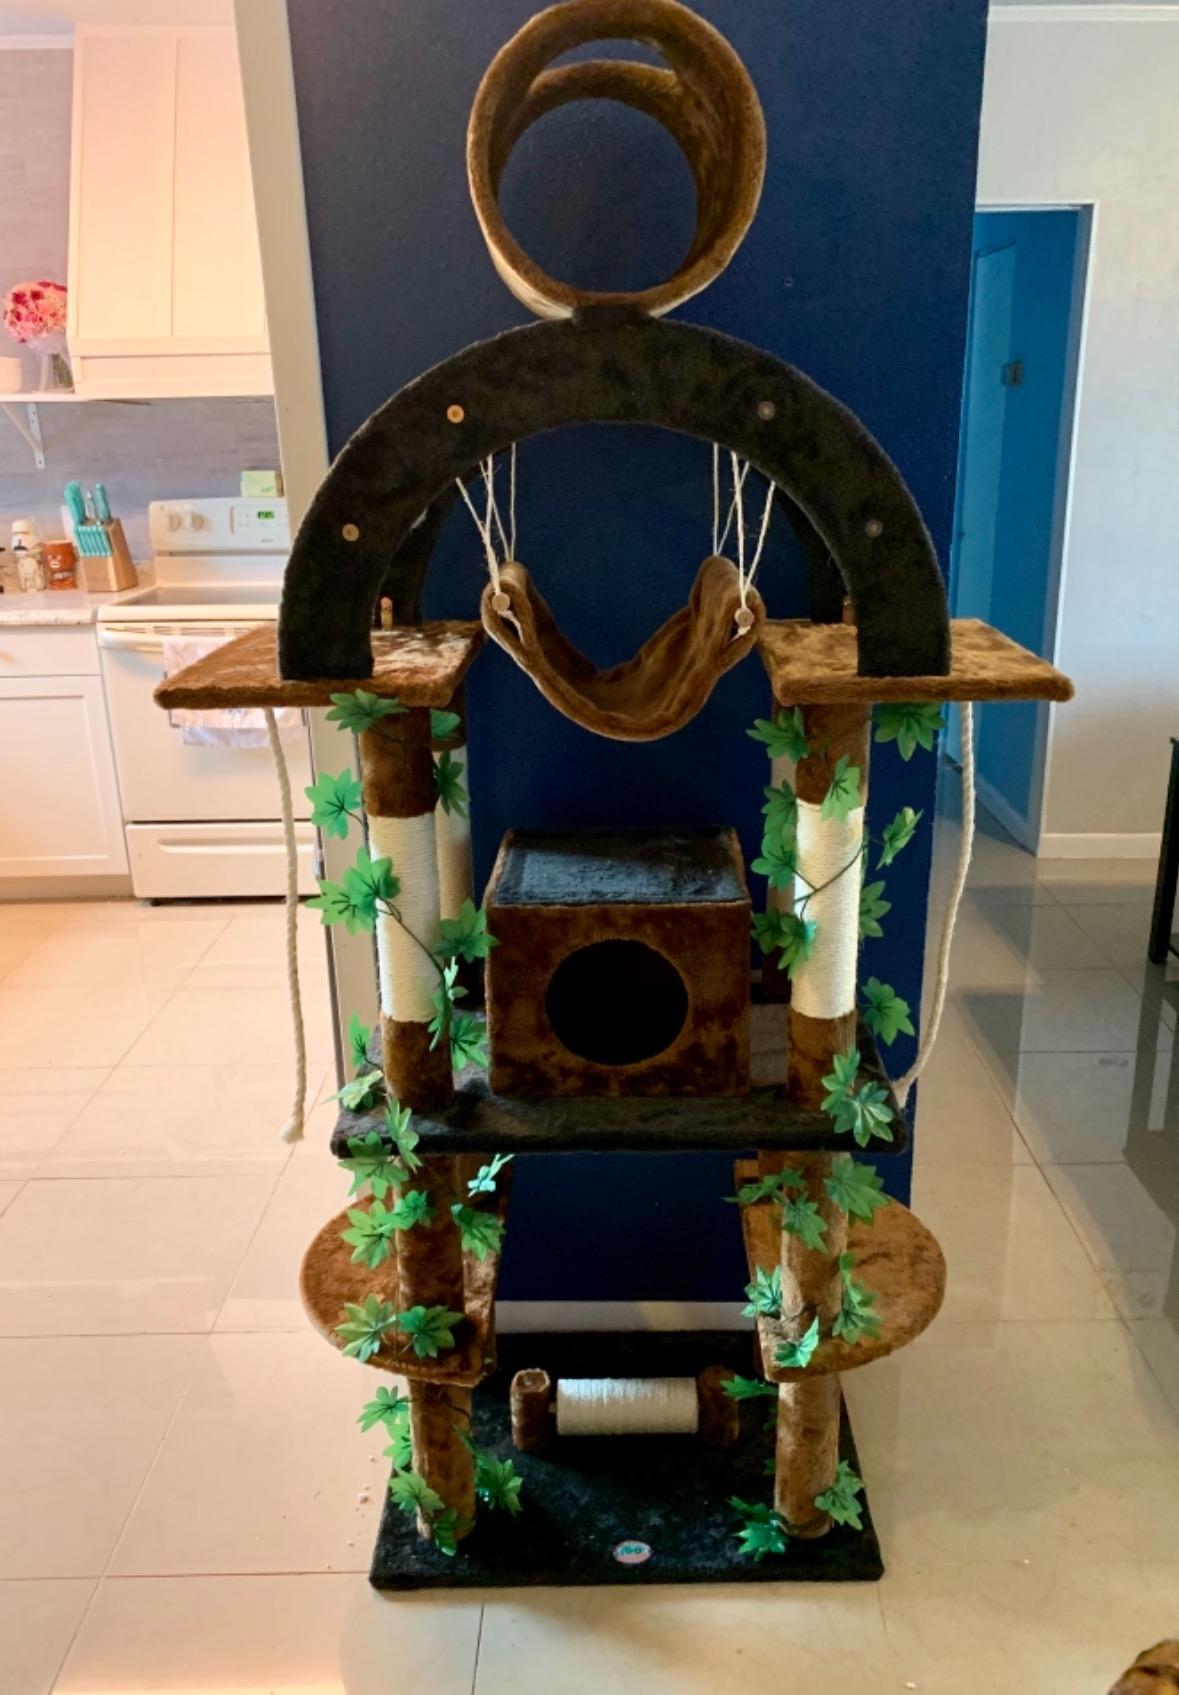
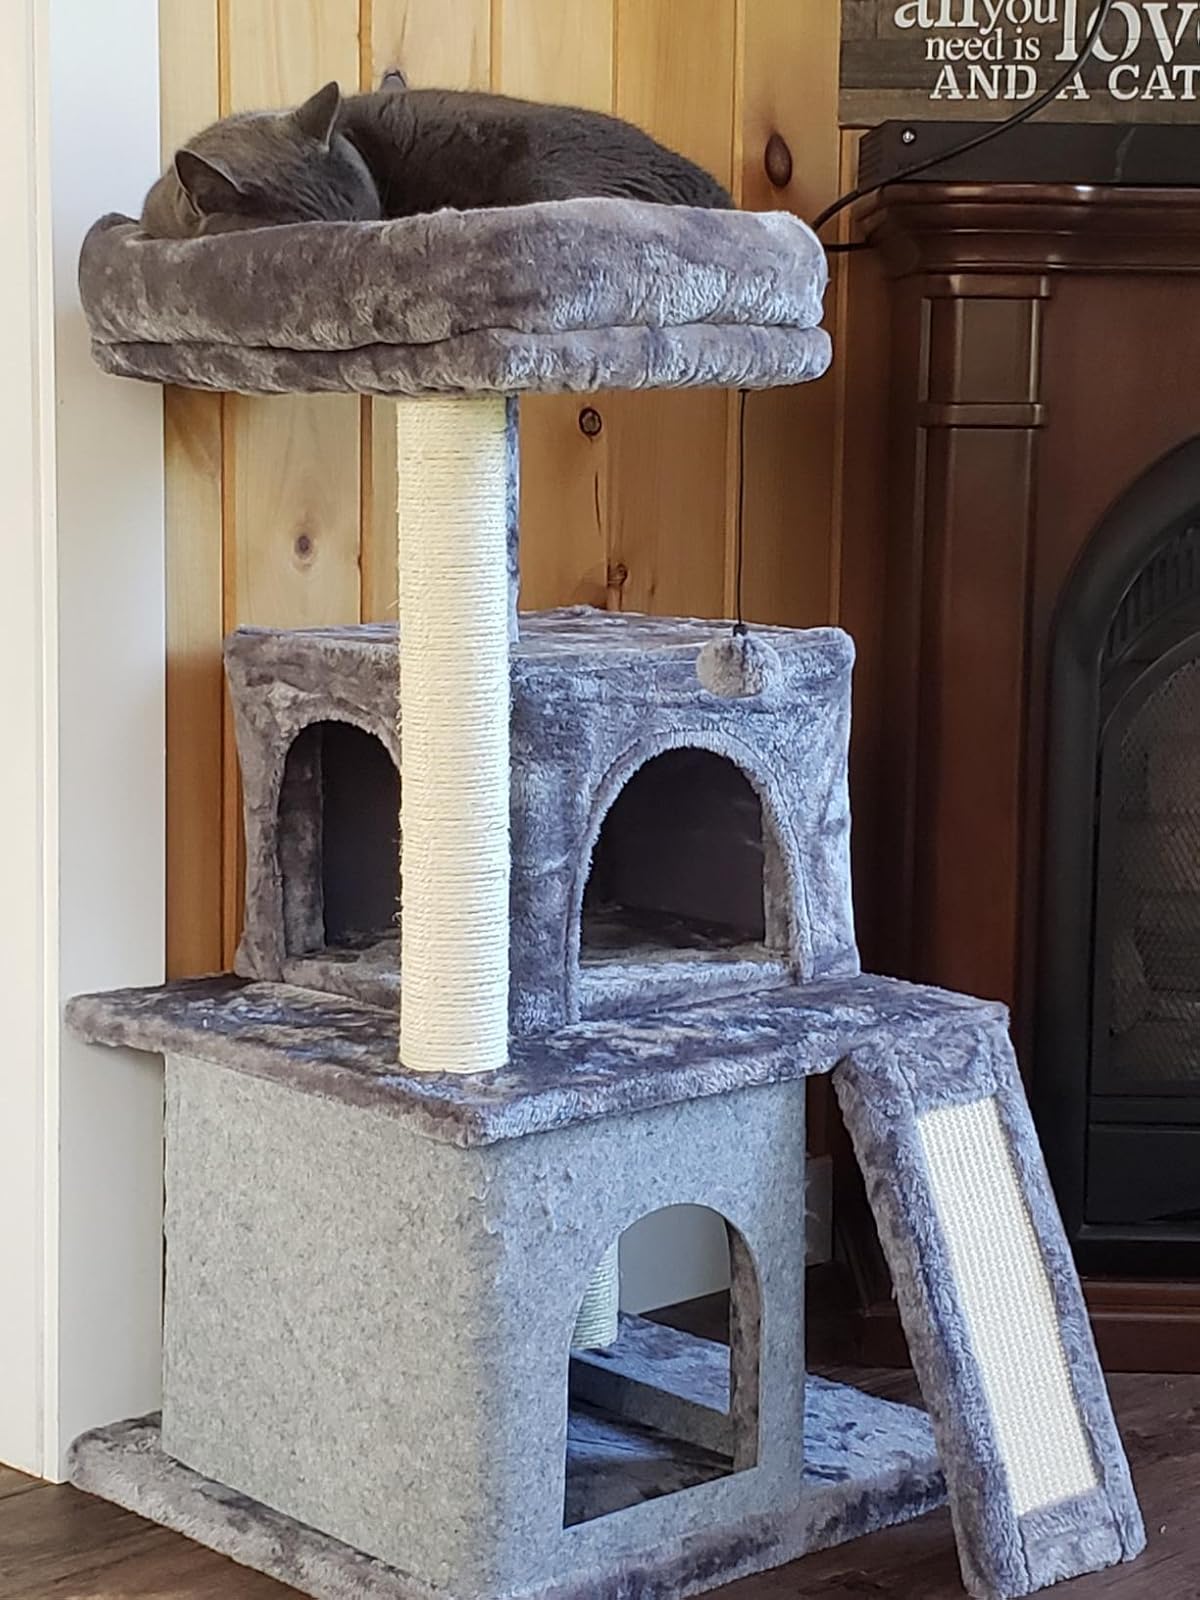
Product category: items_cat tree
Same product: no